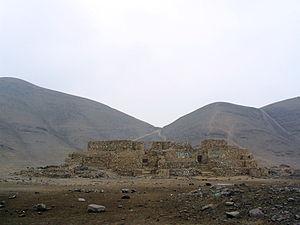
El Paraíso est un complexe archéologique situé à quelques kilomètres de Lima, à San Martín de Porres au Pérou. C'est le site le plus ancien et vaste de cette région. Le site a été dégagé dès 1980, sous la direction de Jeffrey Quilter et du Proyecto Bajo Valle del Chillón. Il remonte à la période précéramique du Pérou, avant même le règne des Incas.